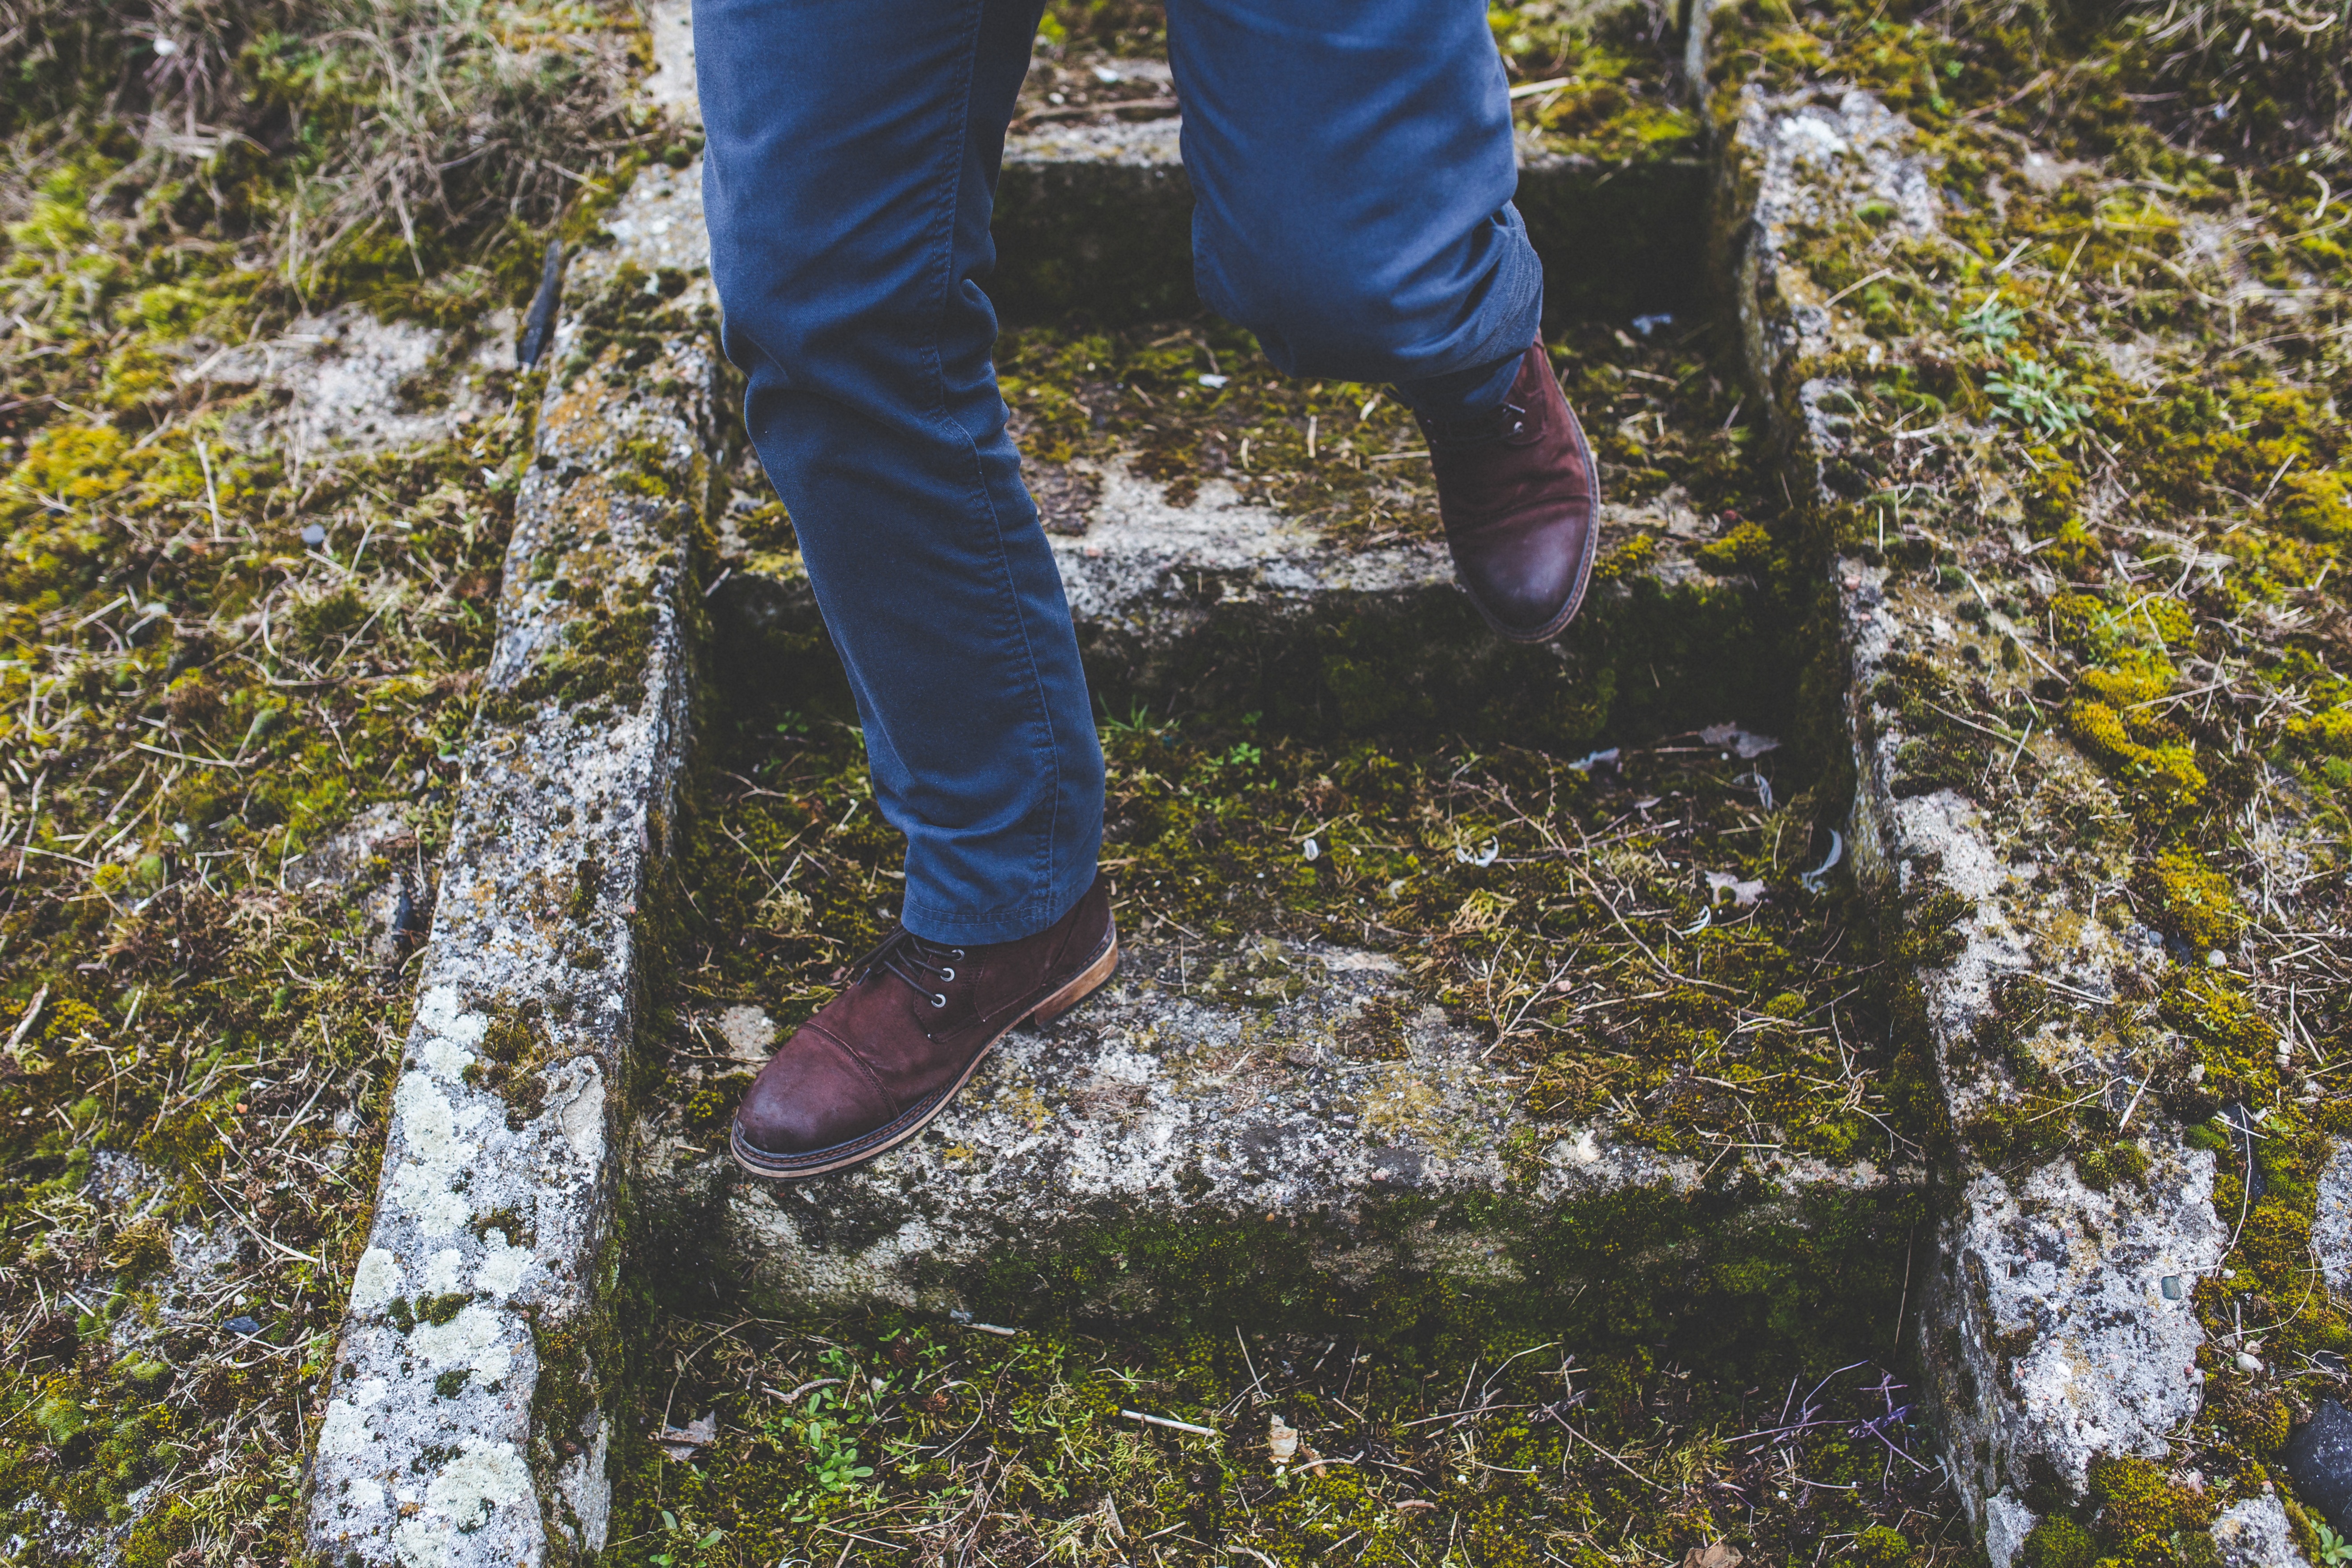
man, tree, forest, walking, trail, meadow, leaf, adventure, old, staircase, recreation, spring, autumn, season, sports, stairs, woodland